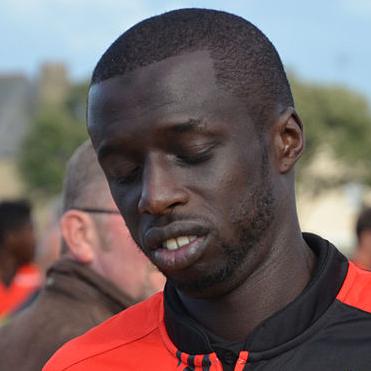
Age: 26